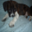
Label: dog